Vegetarianism

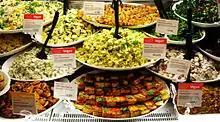
A variety of vegan and vegetarian deli foods

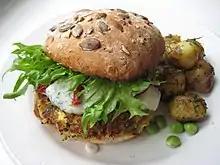
A vegetarian hamburger with potato slices

Within the "ovo-" groups, there are many who refuse to consume fertilized eggs (with balut being an extreme example); however, such distinction is typically not specifically addressed.